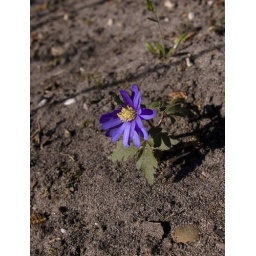
A little blue flower near Beatrixbrug